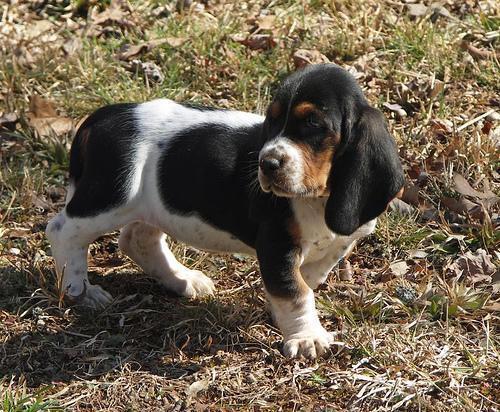
basset